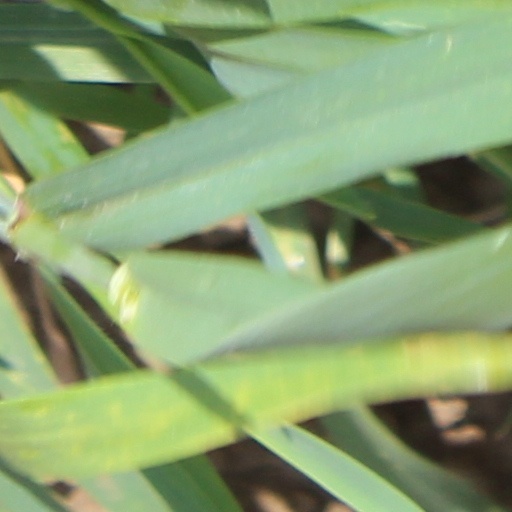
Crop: wheat